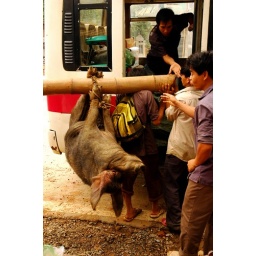
Bac Ha - Transportando un cerdo en bus. Bac Ha - Transporting a pig by bus